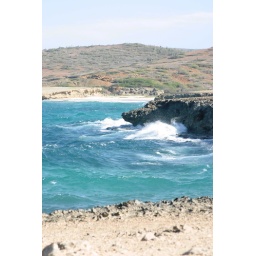
aruba coastline, near recently collapsed natural bridge rock formation